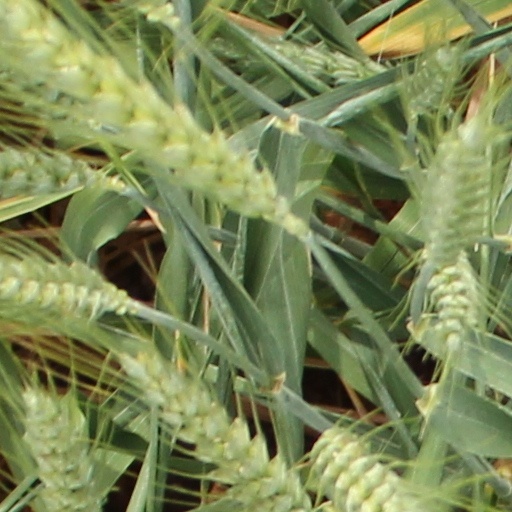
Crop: wheat